Ipswich Blackfriars

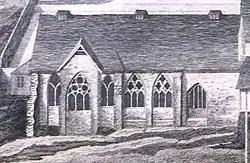
Blackfriars refectory shown by Kirby

From this it was inferred that the real Blackfriars church had stood directly to the north of these, aligned east and west, its long aisled nave of some 135 ft length and 55 ft breadth forming the north side of the cloister, and the angle at the entry to the choir and sanctuary nesting against the north-west corner of the sacristy. The walking-place for the friars (entering from the cloister passage and crossing the church behind the altar) would have been within the nave structure at its east end, rather than within the choir structure at its west, the more usual arrangement. These deductions were amply confirmed by excavations, which revealed the footprint (now preserved) of a very substantial aisled church extending fully as predicted from the (western) Foundation Street frontage to the unaisled choir (58 ft) ending close to the former rampart in the east, and with the walking-place in the anticipated position.